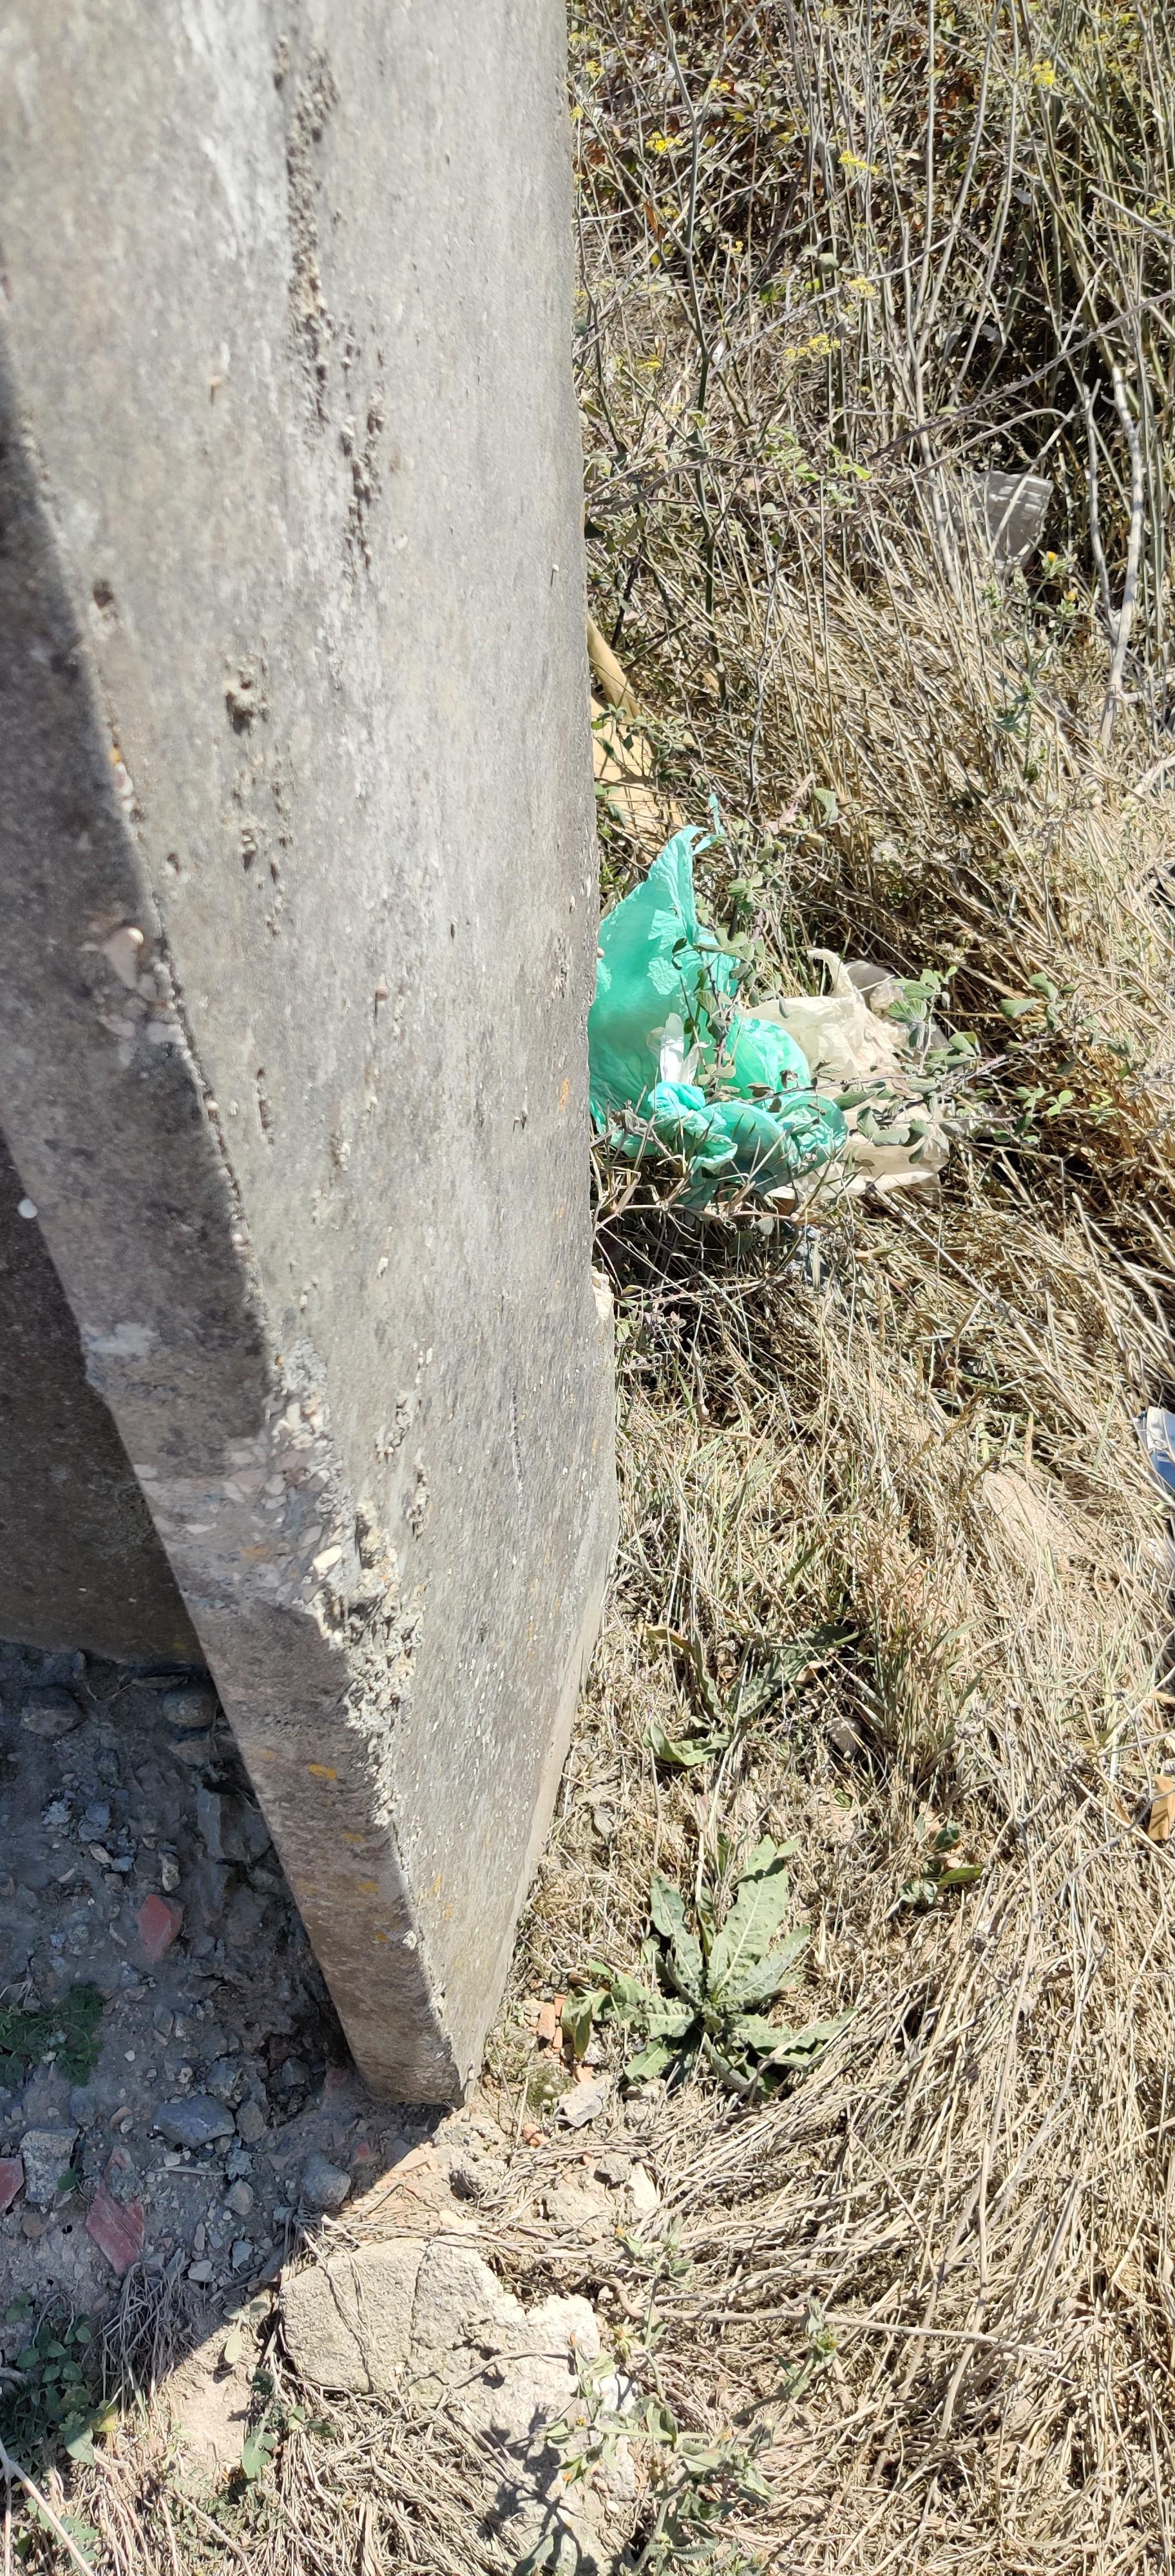
Object: Single-use carrier bag (Plastic bag & wrapper)

Object: Single-use carrier bag (Plastic bag & wrapper)

Object: Other plastic (Other plastic)

Object: Unlabeled litter (Unlabeled litter)